Epsilon Capricorni

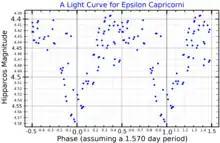
A light curve for Epsilon Capricorni, adapted from Lefèvre "et al." (2009)

In 2006, this was reported as a single-lined spectroscopic binary with an orbital period of 128.5 days. The primary, component Aa, is a Be star that is surrounded by ionized gas that is producing the emission lines in the spectrum. This circumstellar shell is inclined by 80° to the line of sight from the Earth. The system is undergoing both short term and long term variations in luminosity, with the short period variations showing a phase cycle of 1.03 days. It is classified as a Gamma Cassiopeiae variable with an amplitude of 0.16 in magnitude.